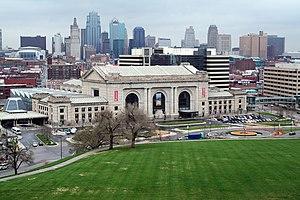
Jarvis Hunt est un architecte renommé de Chicago qui a conçu un large éventail de bâtiments dont des gares, des maisons de villégiature et des clubs-houses.